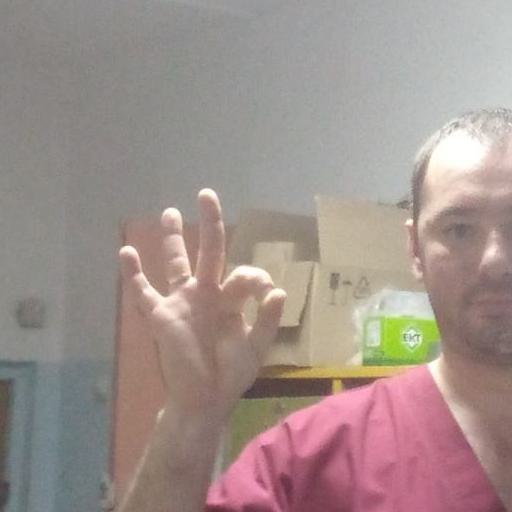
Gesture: ok